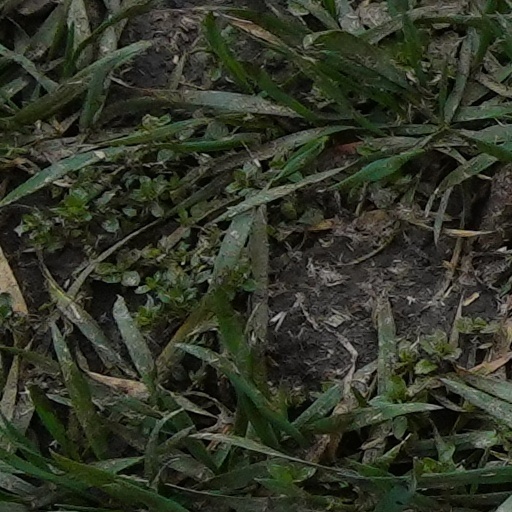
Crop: wheat